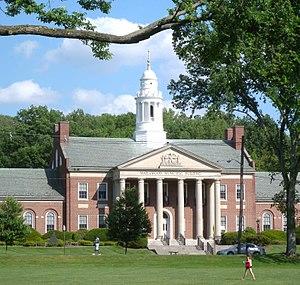
Maplewood est une ville du Comté d'Essex dans l'état du New Jersey, États-Unis.